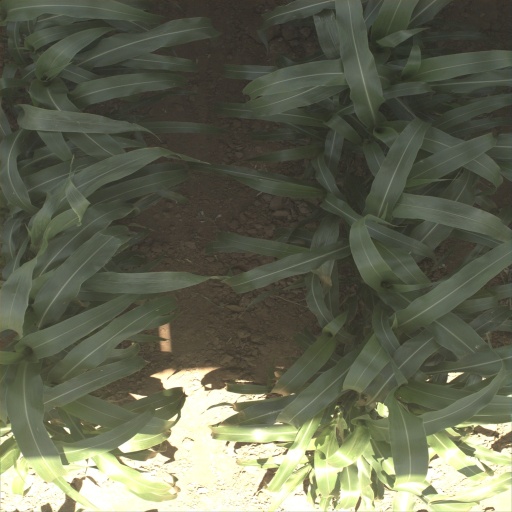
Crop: sorghum